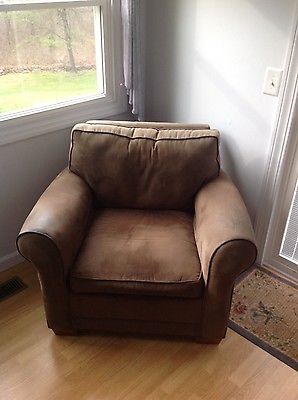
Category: chair